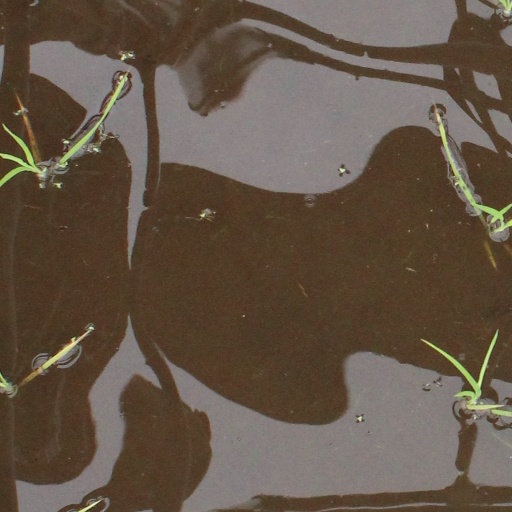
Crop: rice